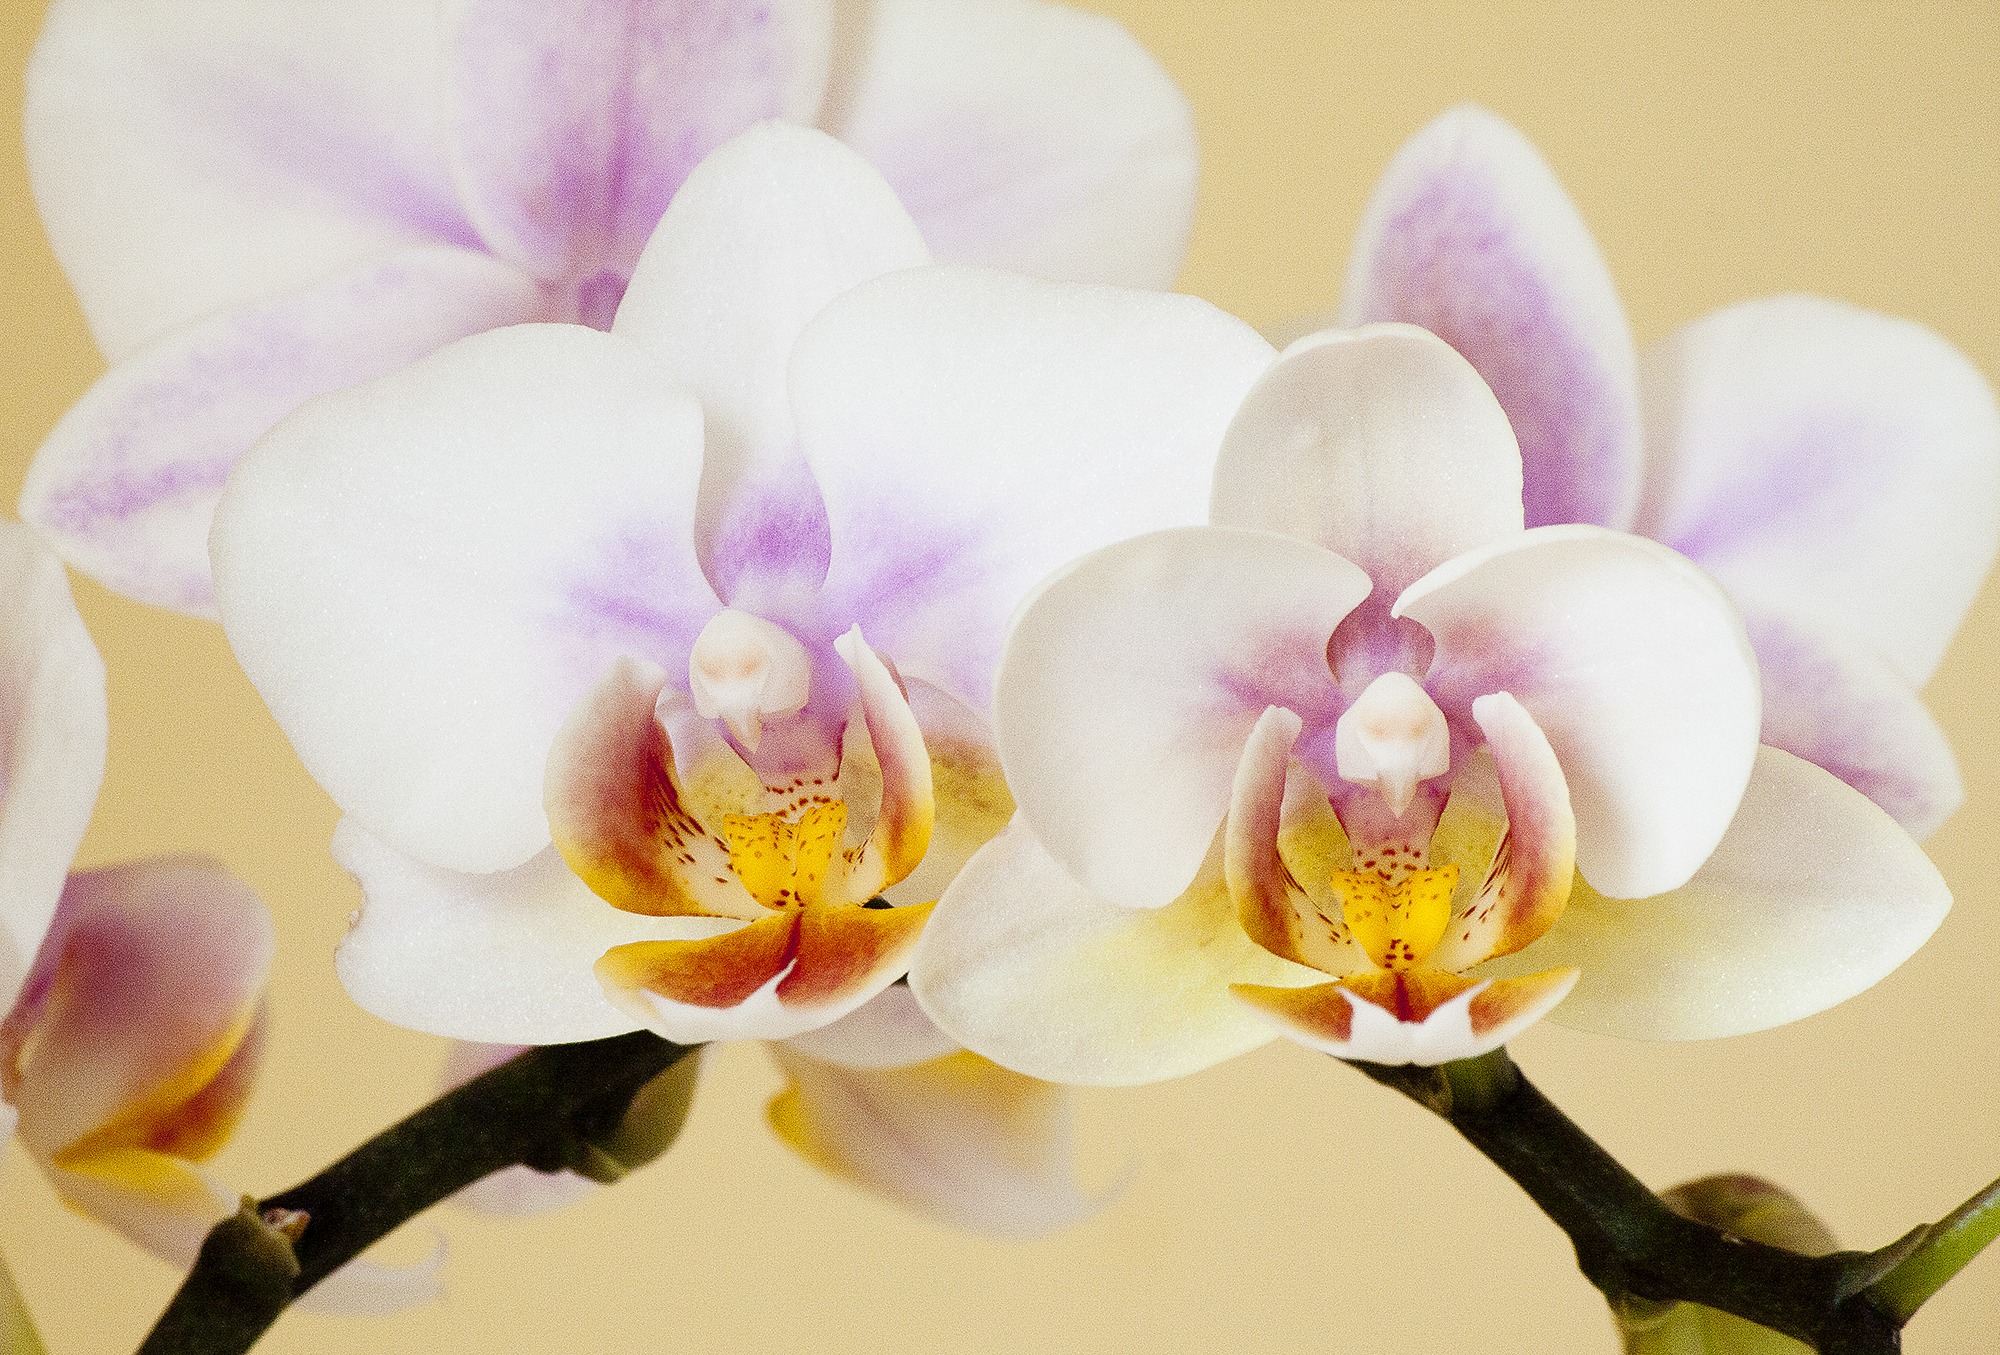
nature, blossom, plant, white, flower, petal, bloom, botany, flora, orchid, houseplant, close up, orchidaceae, tender, macro photography, flowering plant, cattleya, phaleonopsis, orchidales, orchid like, land plant, moth orchid, christmas orchid, cattleya labiata, phalaenopsis equestris